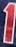
Number: 1